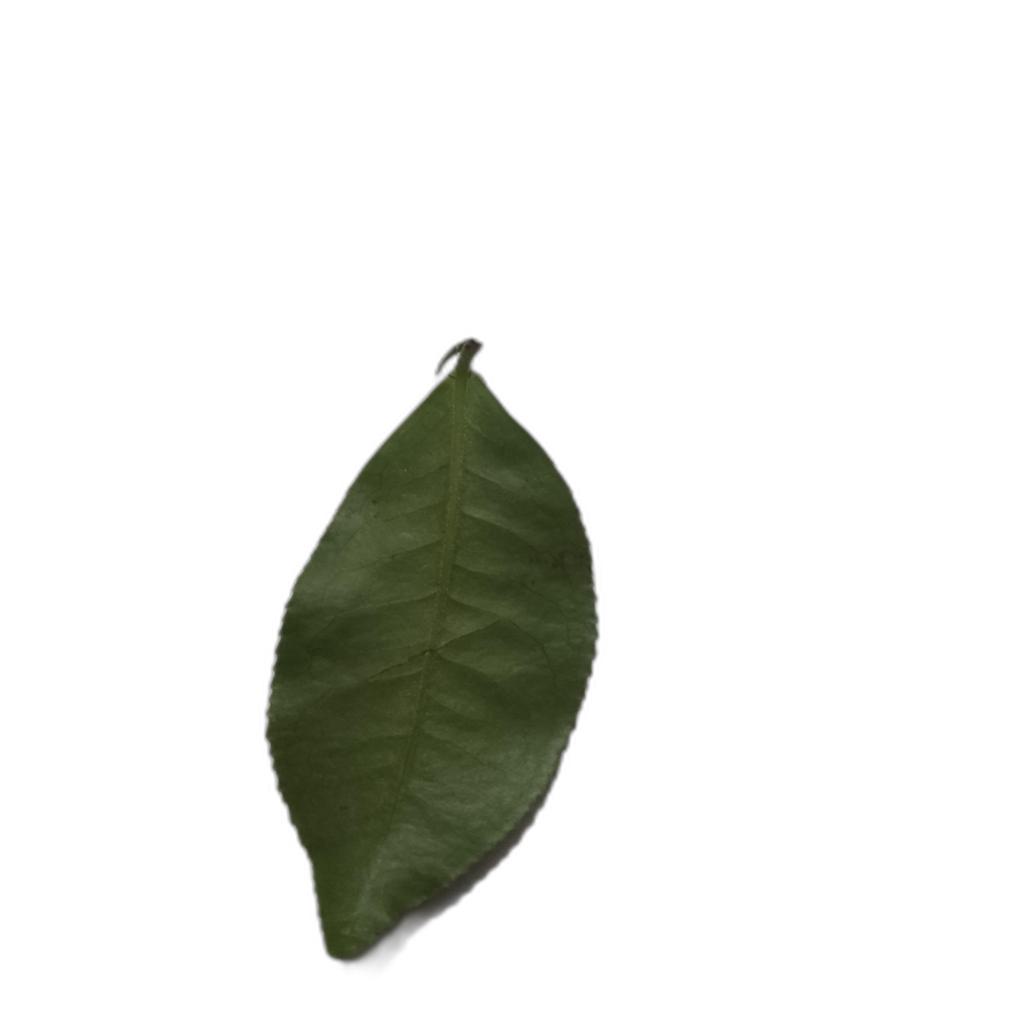
Label: Healthy